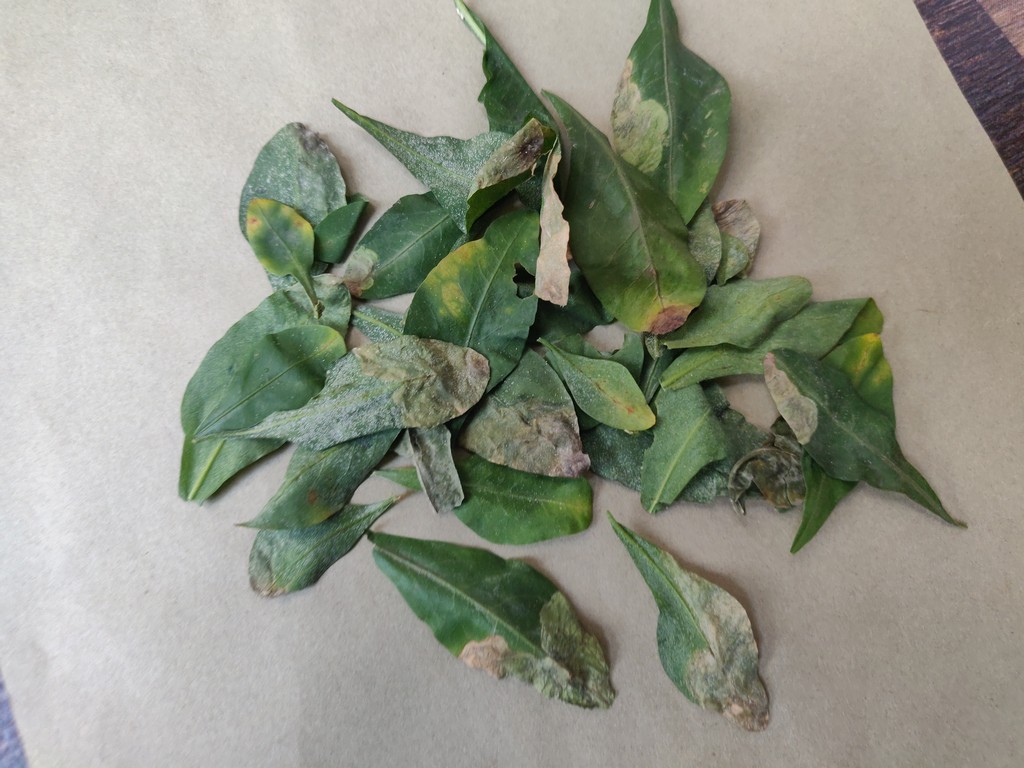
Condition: Unhealthy
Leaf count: multiple
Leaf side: unknown